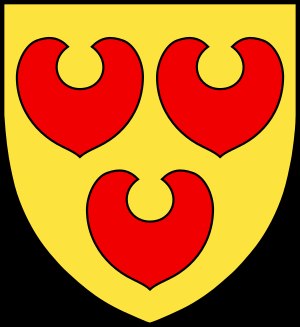
Porse (adelsslægt)
Porse våben
Porse er dansk uradelsslægt, fra Halland, der er kendt fra 1200-tallet.